USS Wichita (CA-45)

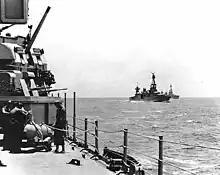
and , photographed from "Wichita", off Rennell Island

Shortly after repairs were completed, "Wichita" was transferred to the Pacific theater. She was assigned to Task Force 18, commanded by Rear Admiral Giffen, and tasked with operations off Guadalcanal. She was joined by the heavy cruisers and , the light cruisers , , and . In addition, the escort carriers and , and eight destroyers were present in the task group. On the night of 29 January 1943, the Task Force was steaming off Rennell Island; wary of the threat from Japanese submarines, which Allied intelligence indicated were likely in the area, Giffen arranged his cruisers and destroyers for anti-submarine defense, not expecting an air attack. The cruisers were aligned in two columns, spaced apart. "Wichita", "Chicago", and "Louisville", in that order, were to starboard, and "Montpelier", "Cleveland", and "Columbia" were to port. The six destroyers were in a semicircle ahead of the cruiser columns. That evening, the ships came under attack from Japanese torpedo bombers. In the ensuing Battle of Rennell Island, "Chicago" was hit by several torpedoes and sunk; "Wichita" was hit by one torpedo, though it failed to explode.